Mohammed Abdalbari

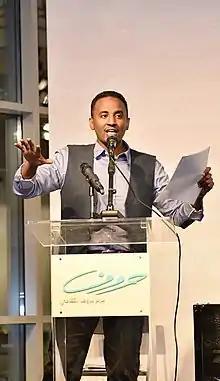

Mohammed Abdullah Abdelbari (Arabic: ; born January 12, 1985, in Al-Manaqil city, Sudan ) is a Sudanese poet and literary writer. His poems are inspired by various traditions, including Sufism and philosophy. He has published three collections of poems and won several literary awards and honors across the Arab world, such as the Prince Abdullah Al-Faisal International Award for Arabic Poetry (2019), the African Arab Youth Award (2016) and the Sharjah Award for Arab Creativity (2013). He has been considered as "one of the most influential voices in contemporary classical Arabic poetry."